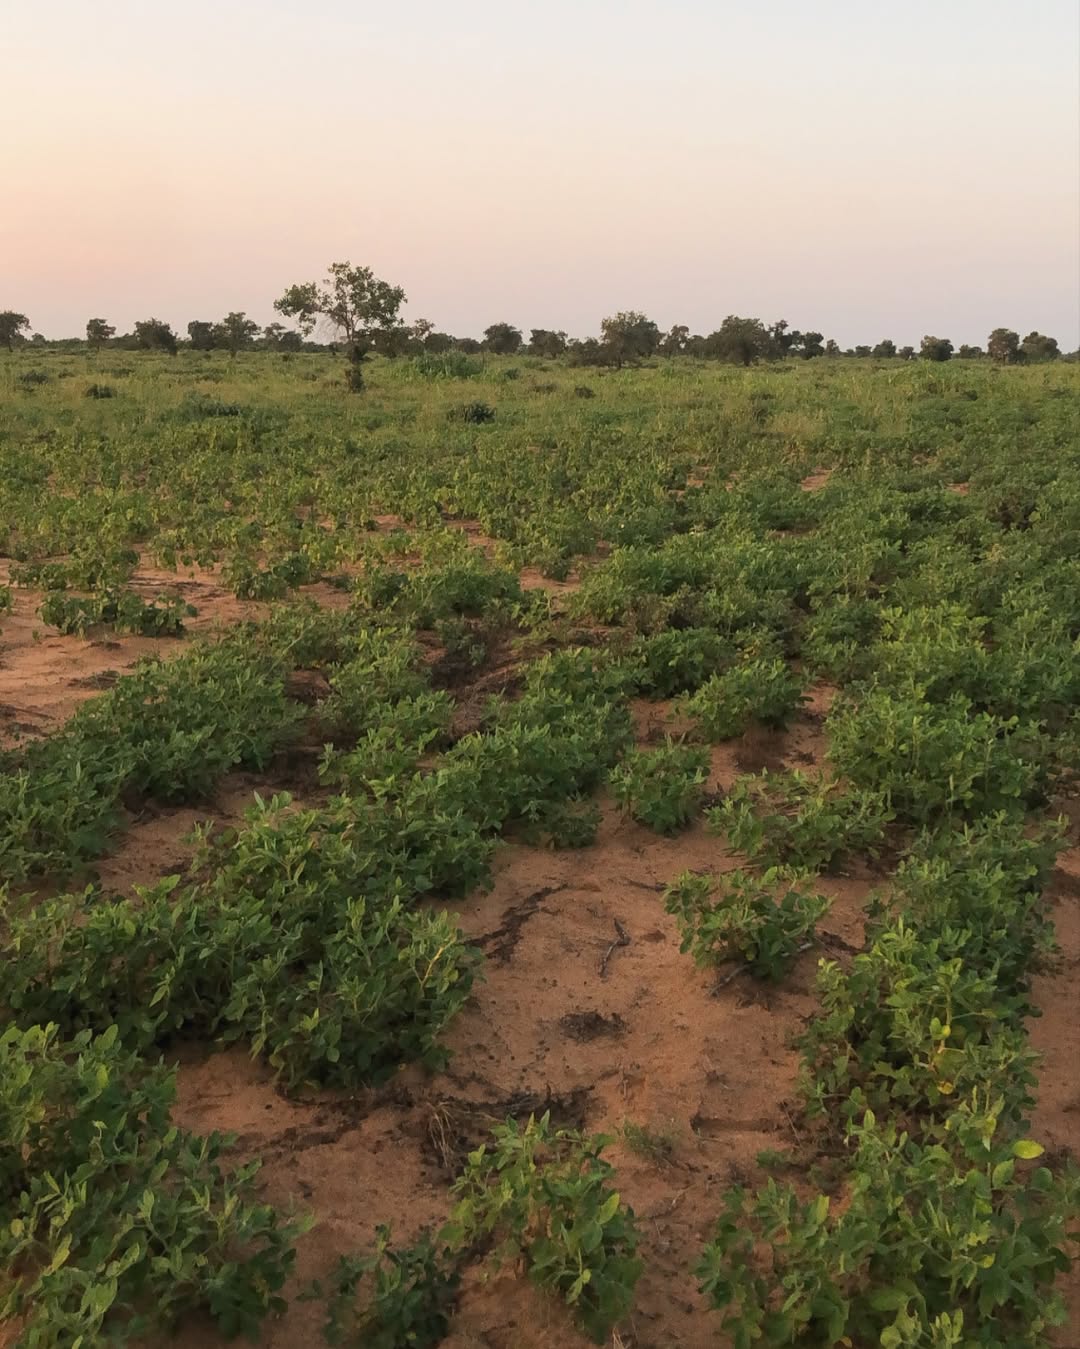
الوصف بالفصحى: حقل مزروع بصفوف نباتات خضراء في تربة رملية.
الوصف بالعامية السودانية: حقل مزروع صفوف نباتات خضراء في تربة رملية.
التصنيف: Agriculture & Livestock